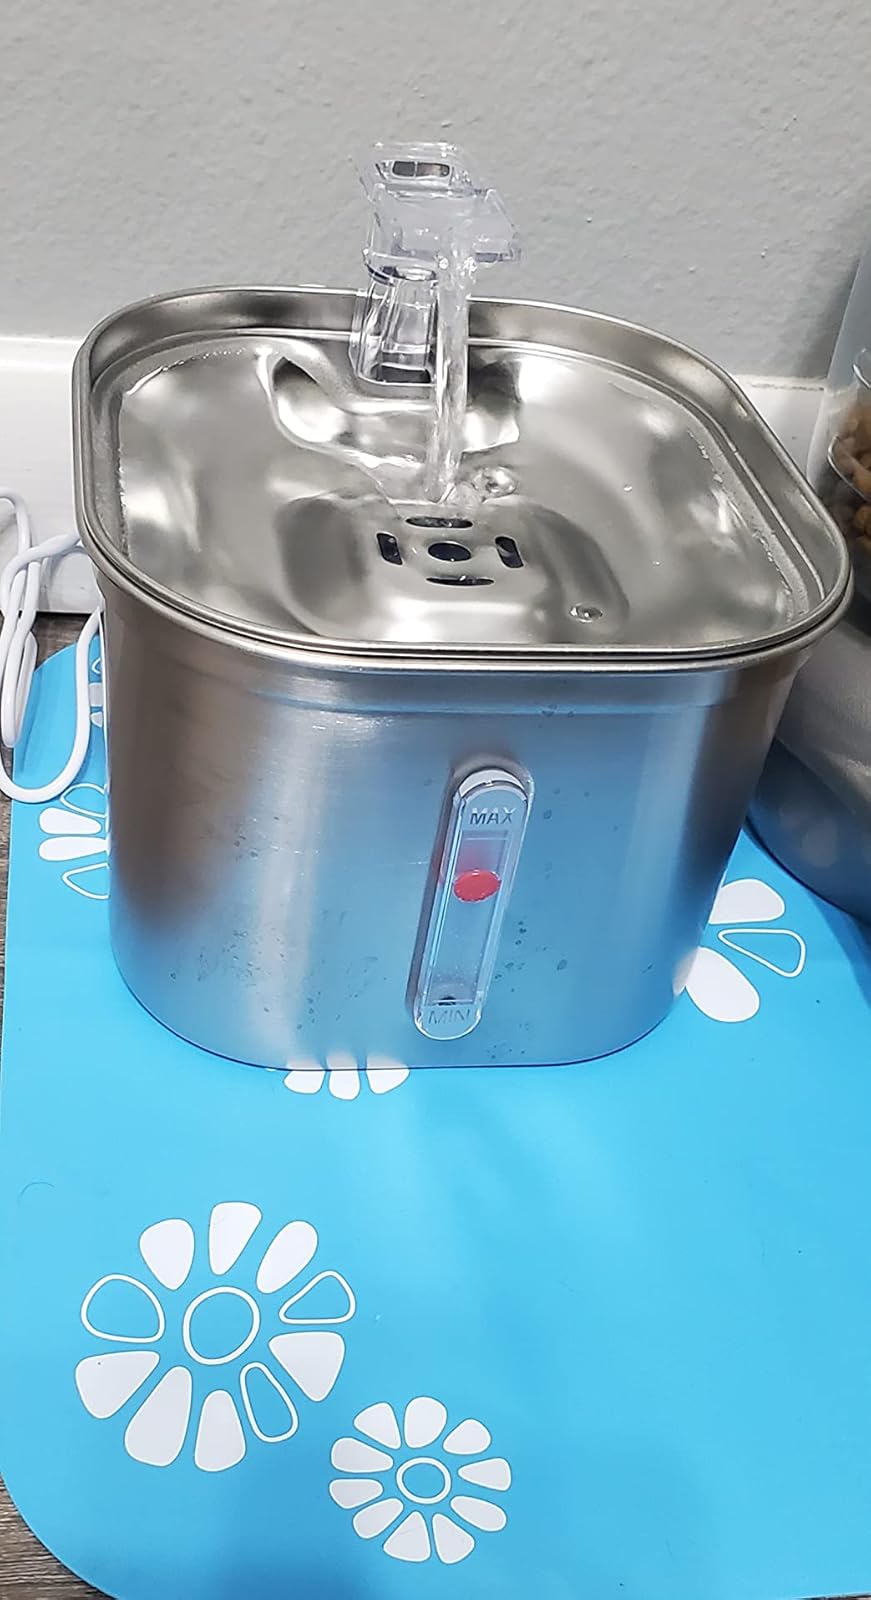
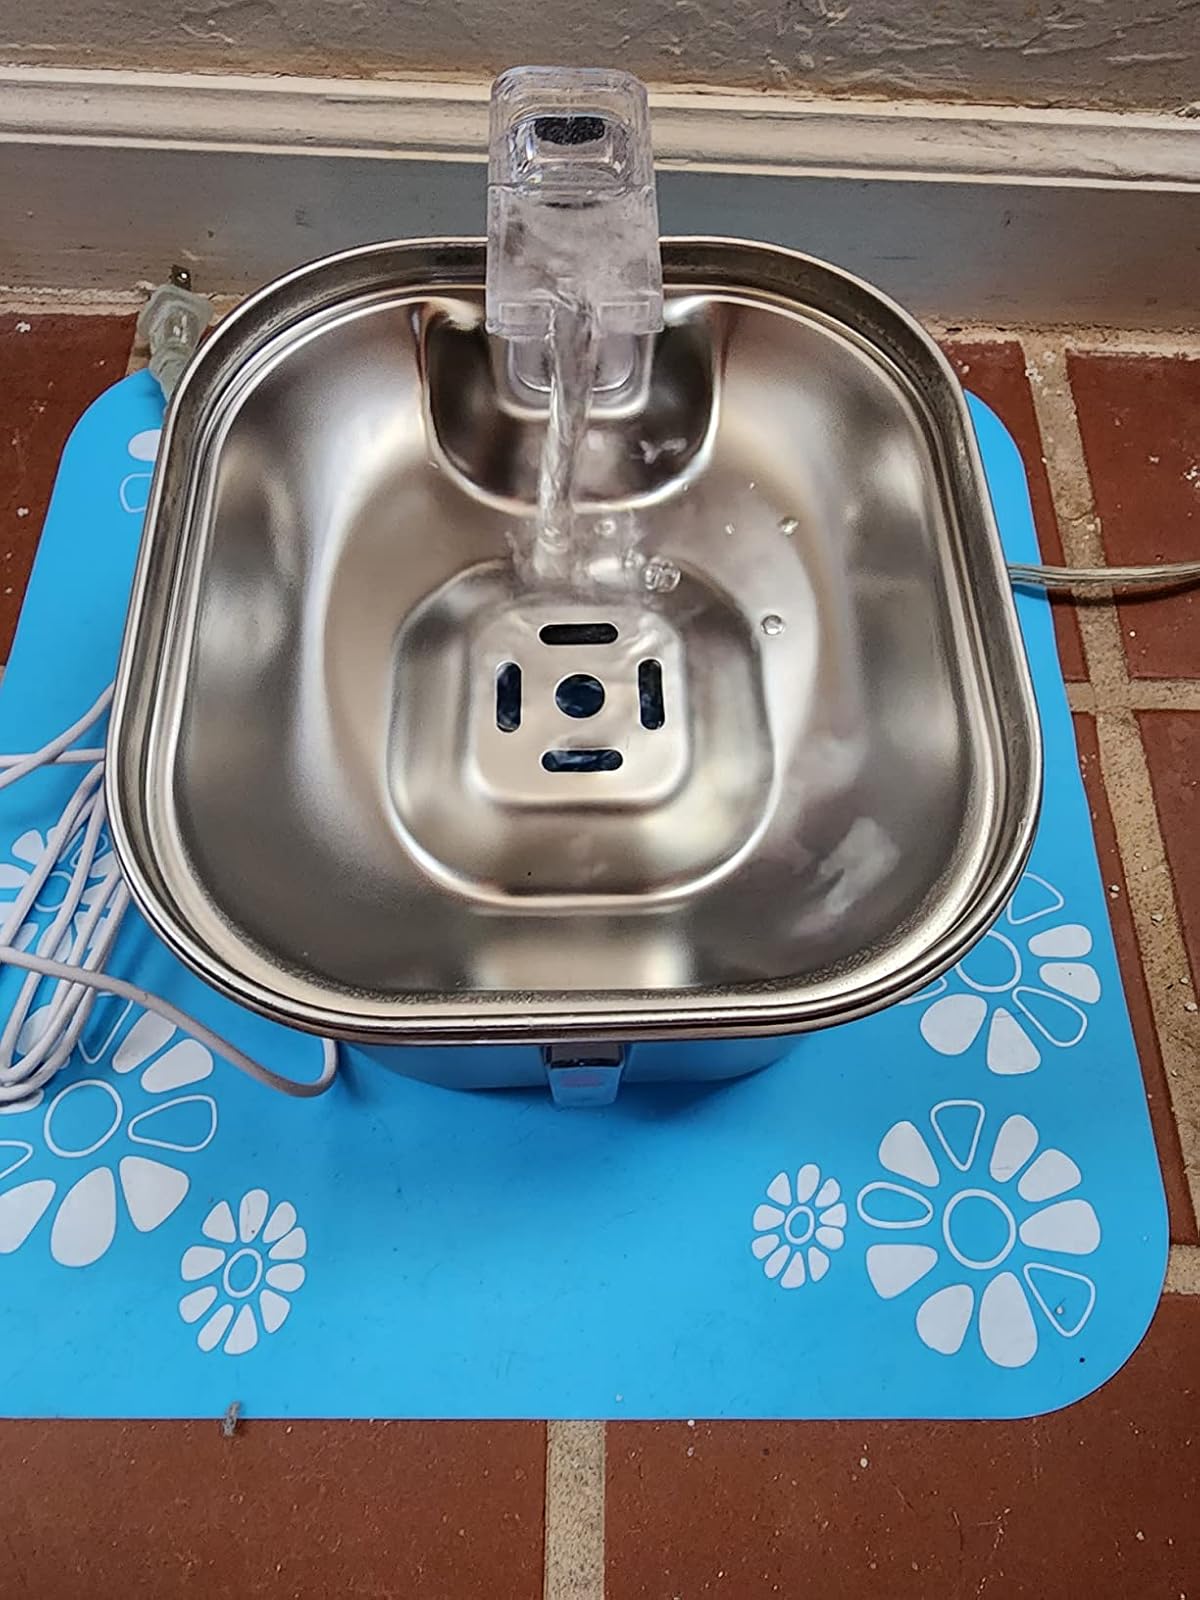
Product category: items_bowl
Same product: yes